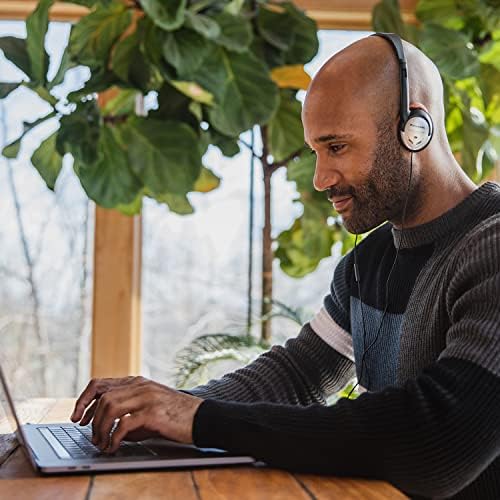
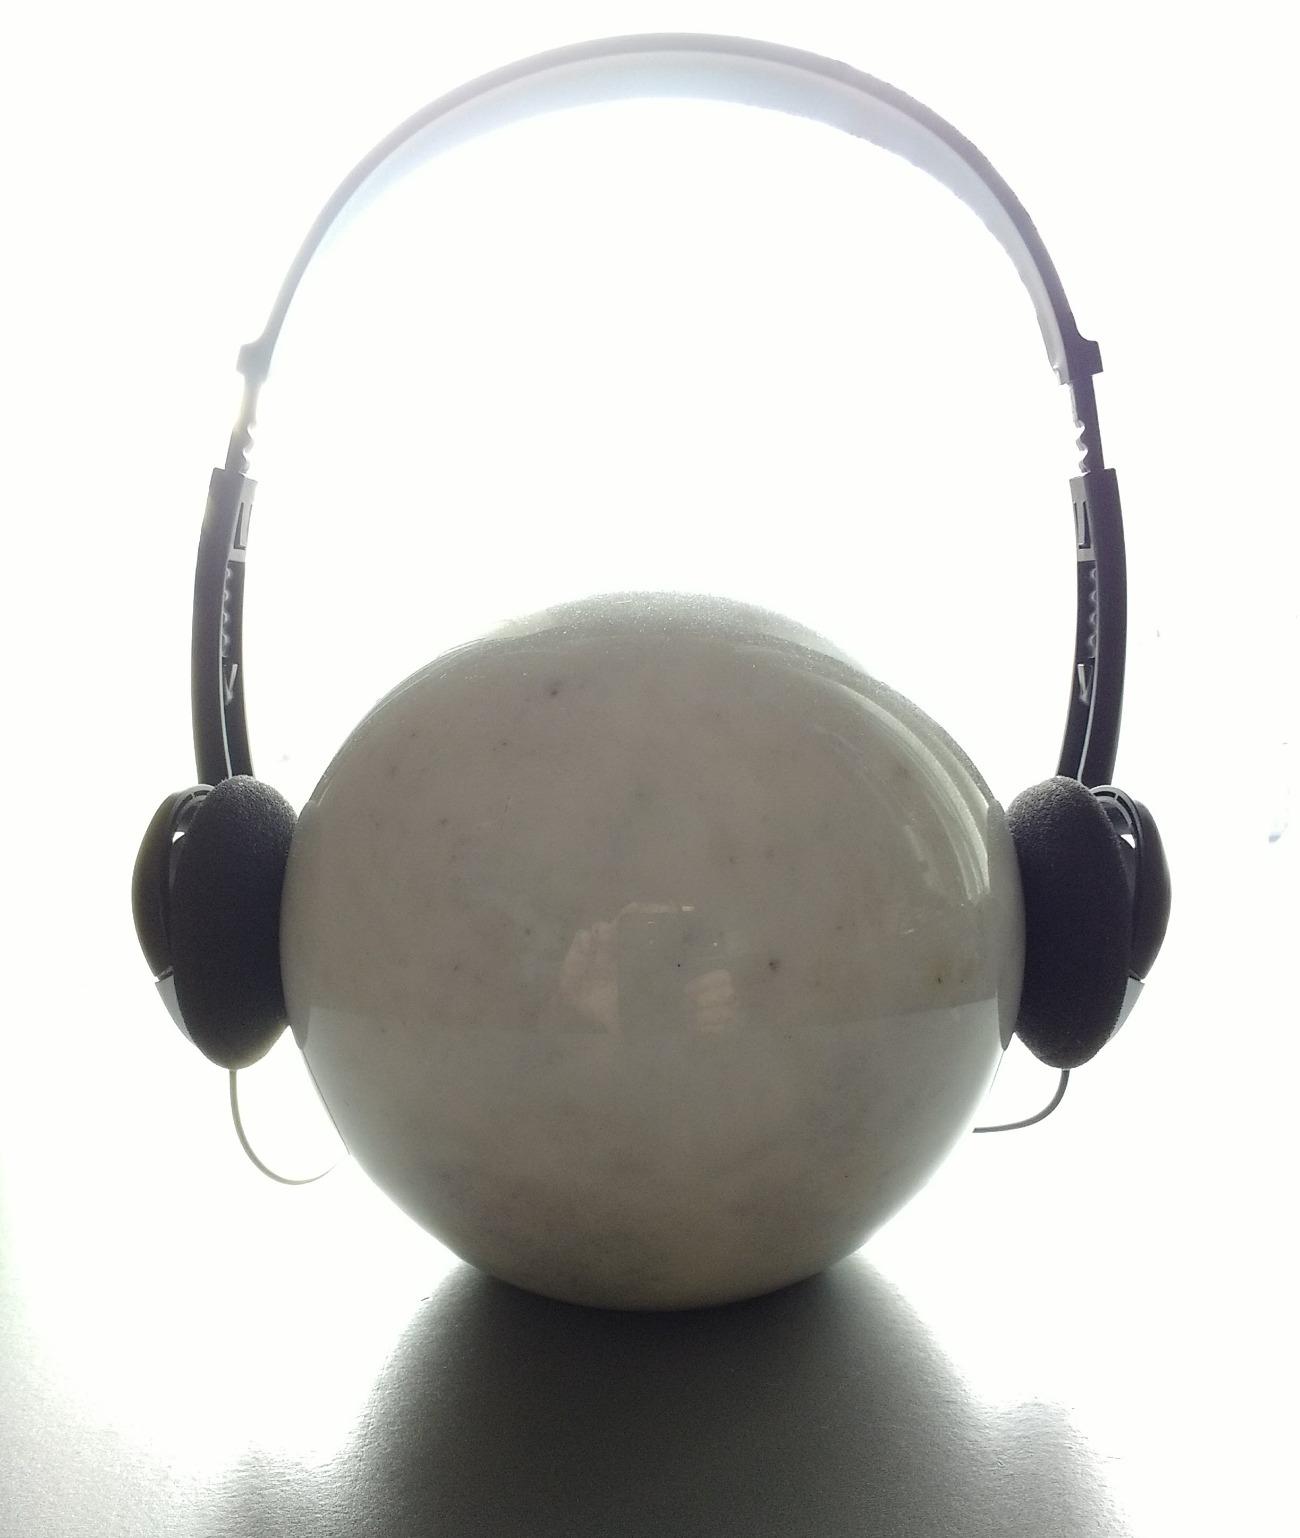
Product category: headphones
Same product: yes